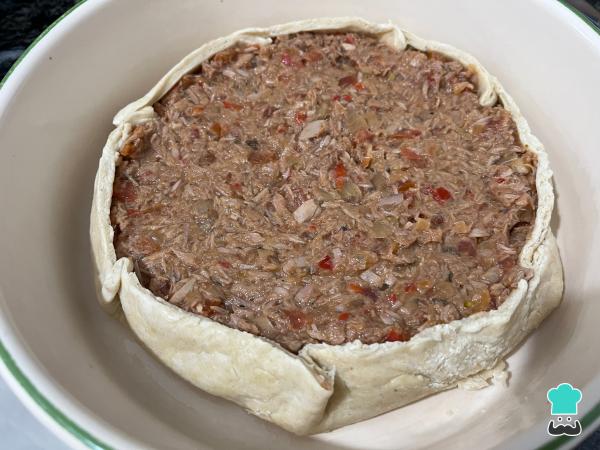
En el molde donde desees cocinar, engrasa la superficie y dispón la masa para la tarta de atún. Cubre la base con polenta, pan rallado o avena, así la masa se mantiene crocante. Agrega el relleno de tomate y atún y haz un cierre. Cocínala en el horno precalentado a 200-220 ºC por unos 20 minutos hasta que coagule el huevo y la masa tome un color dorado.